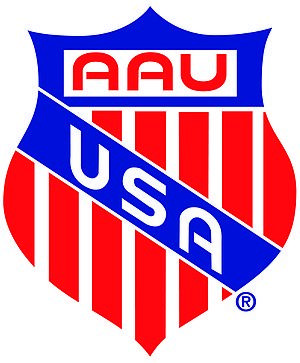
L’Amateur Athletic Union a régi le sport aux États-Unis pendant la majeure partie du XXᵉ siècle.